Trinity Church Square

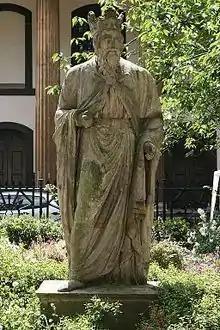
Alfred the Great statue

The statue of a king on the stone plinth in the square is Grade II listed. The statue was speculated to be one of eight medieval statues from the north end towers of Westminster Hall (c. late 14th century) or, alternatively, one of a pair representing Alfred the Great and Edward, the Black Prince made for the garden of Carlton House in the 18th century. Analysis in 2021 showed that the top part was of Coade stone but the legs were Roman and of Bath stone.